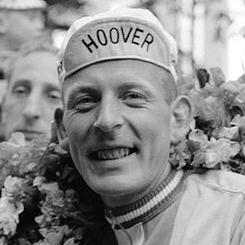
Age: 29